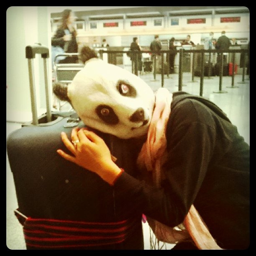
A person wearing a panda mask hugging luggage.
The panda person is listening to the side of the bag.
a person with a Koala bear mask sitting next to a black suitcase
Someone in a panda masks poses in an unusual way
A person with a panda mask on leaning on a suitcase.